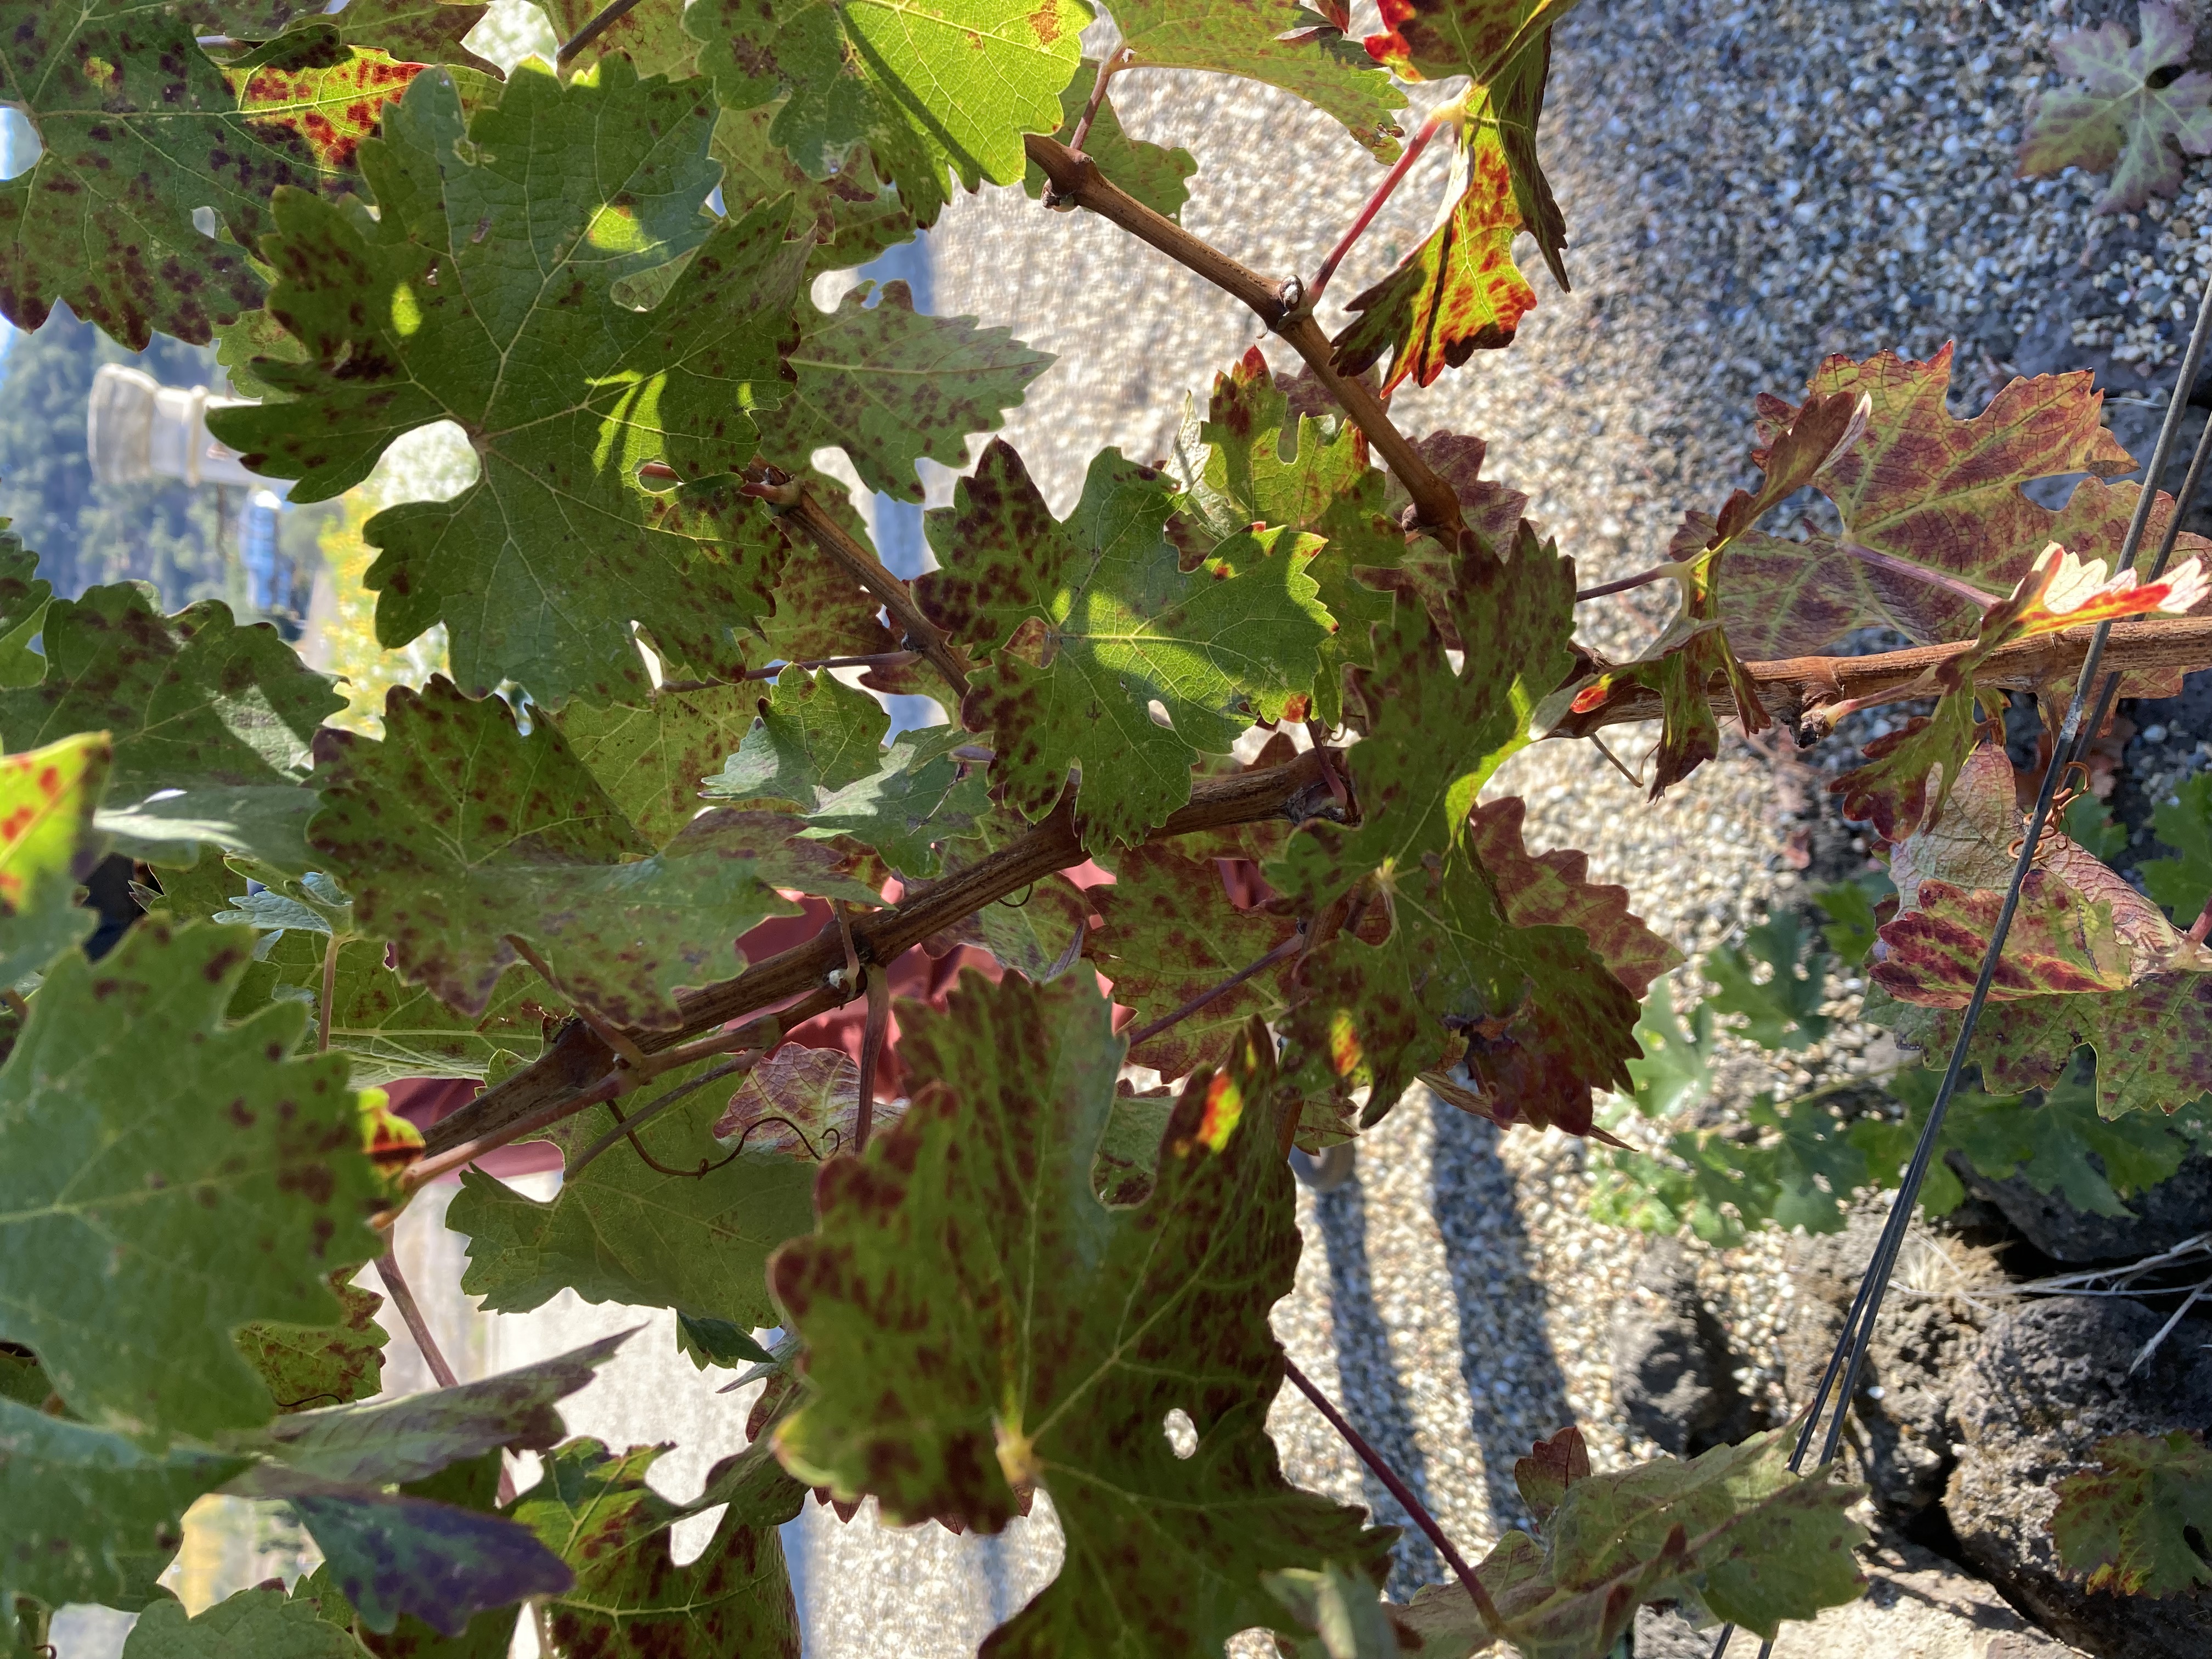
Label: Leafroll 3